Sampan panjang

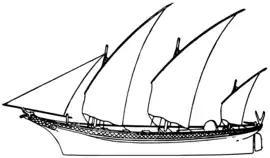
A three-masted sampan panjang from about 1880, from a model in the Raffles Museum collection.

Sampan panjang was a type of Malay fast boat from the 19th century. It was used especially by the sampan-men, or "Orang Laut" (lit. "sea people"). Historically, they can be found in Malaysia, Singapore, and Indonesia. This type of boat was used by Malay people as racing boat and as transport boat. The sampan panjang appeared at the first quarter of the 19th century, and disappeared at the turn of that century. These boats proved to be superior than European boats in racing purposes; they were easy winners when racing against the European yachts of that time.